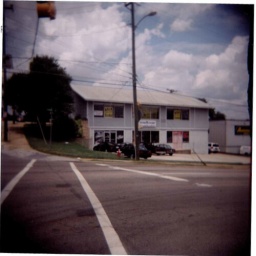
The sign in the window said 'Fixed Gear is Here!'